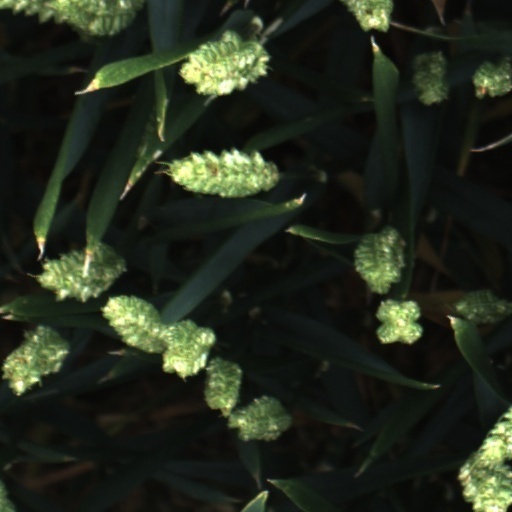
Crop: wheat